Sky position (RA, Dec in degrees): 165.074, 5.792
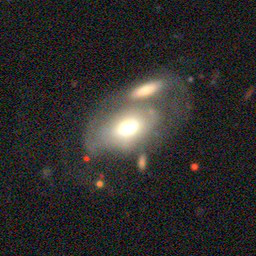
Galaxy morphology: Merging Galaxies